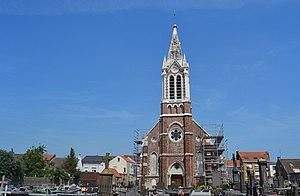
L'église